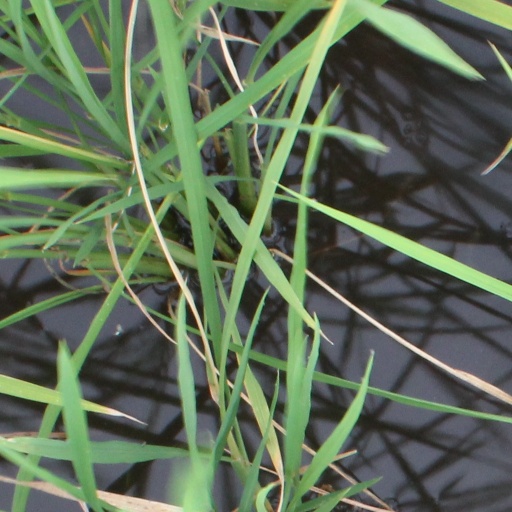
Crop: rice